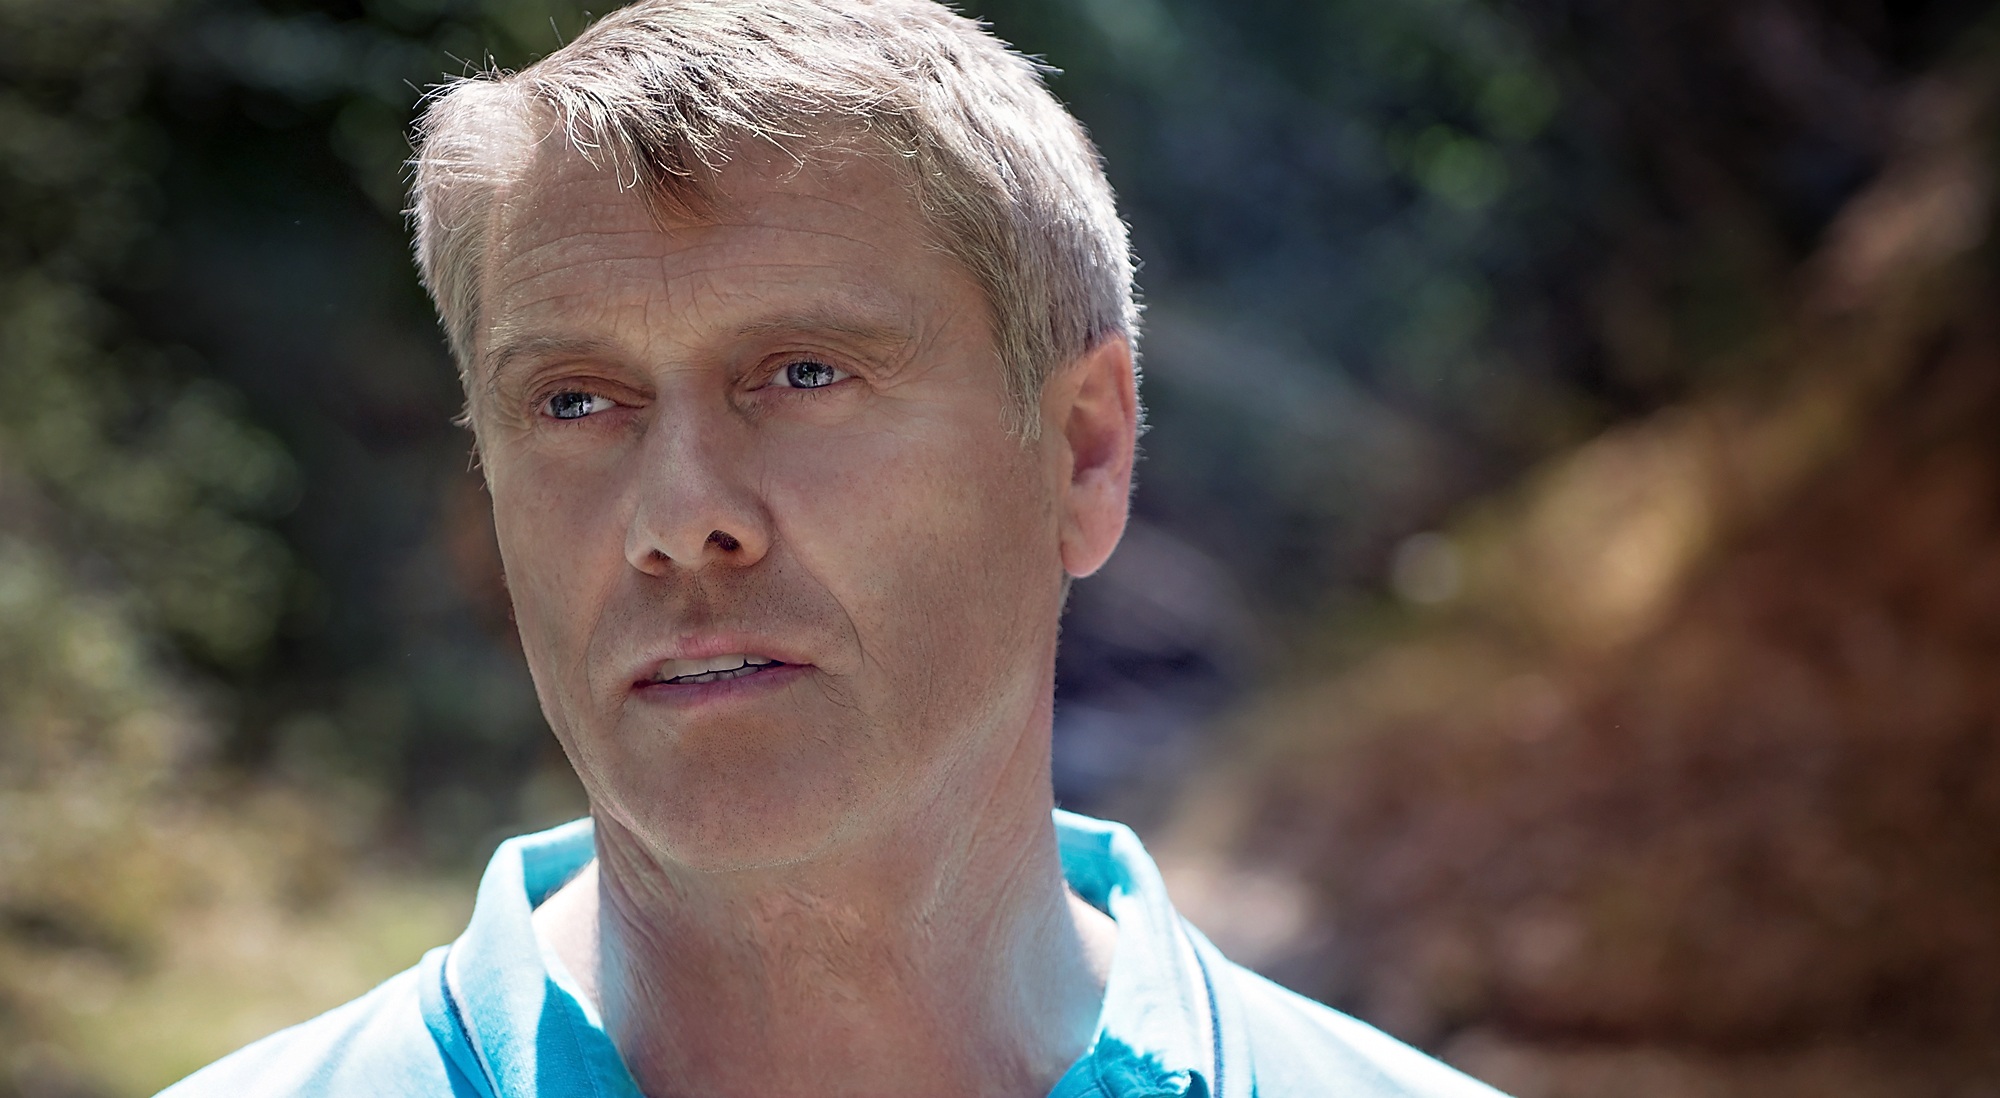
man, person, people, hair, male, portrait, spring, human, close, facial expression, hairstyle, face, head